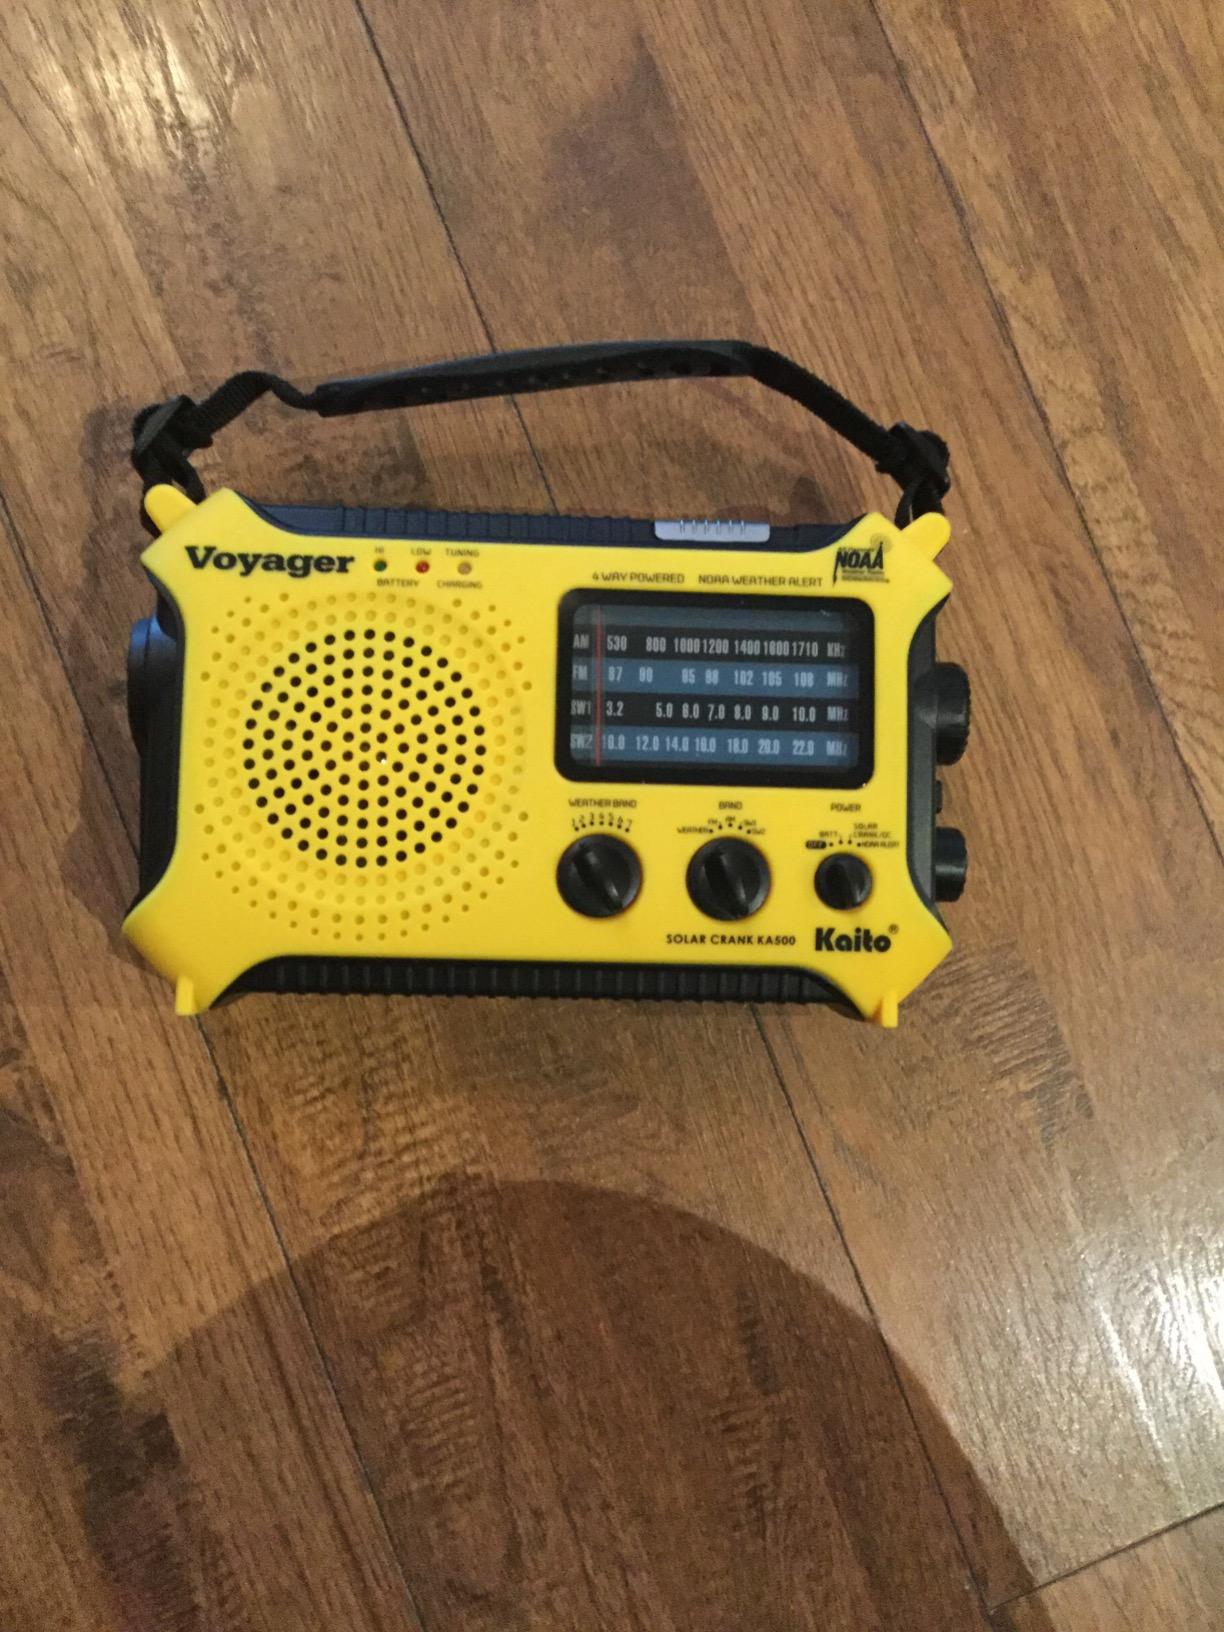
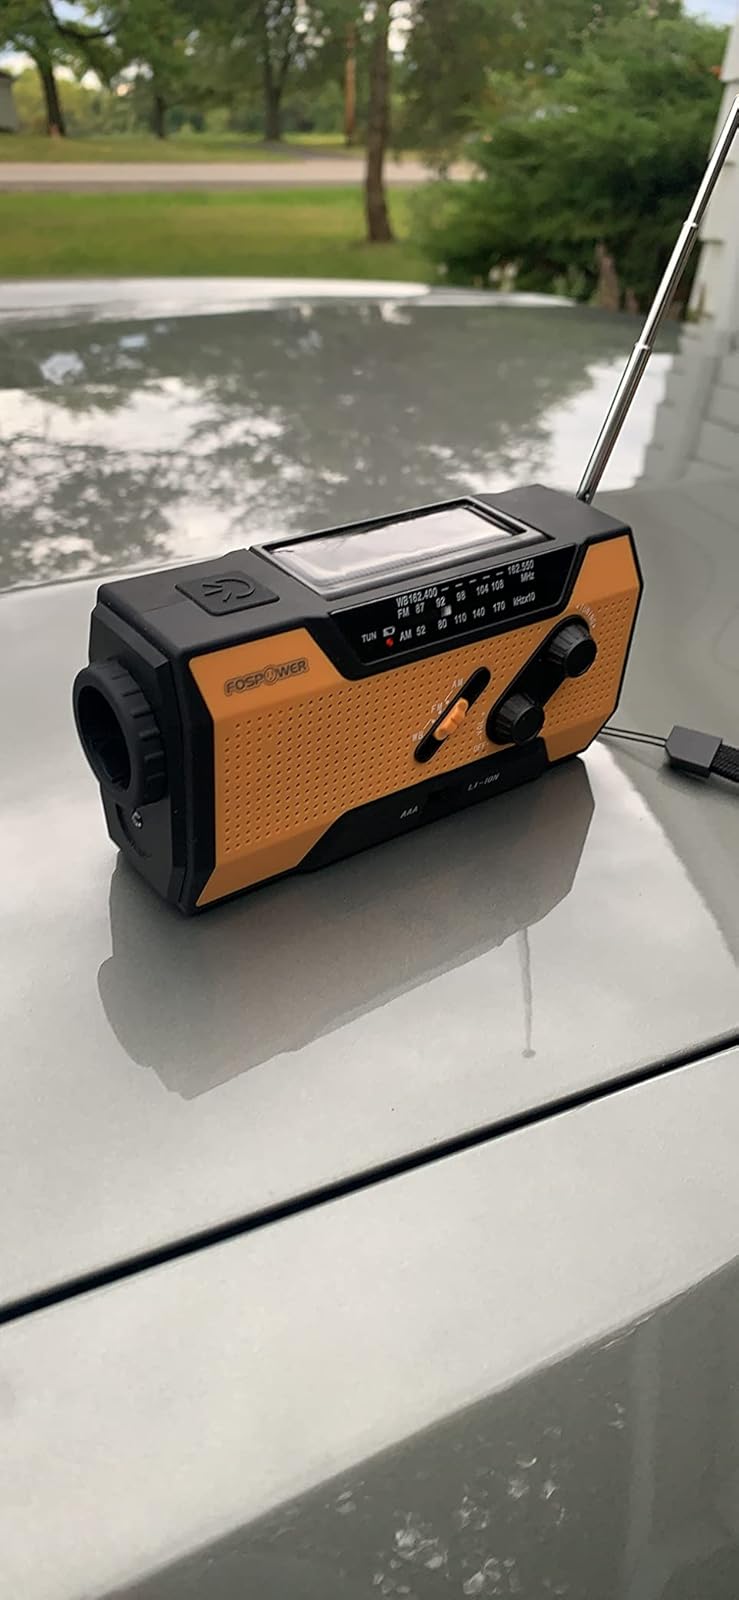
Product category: radio
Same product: no